Yarm Bridge

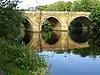

Yarm Bridge is a Grade II* listed masonry road bridge over the River Tees,